America's Morning Headquarters

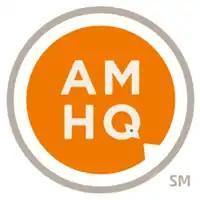

America's Morning Headquarters (formerly Your Weather Today, Morning Rush and AMHQ) is an American morning television program on The Weather Channel. Airing every morning from 6 a.m. to 2 p.m. Eastern Time, the program focuses on morning weather conditions, news and business information from around the country. The program debuted on January 3, 2000, under its original title. If there is a major weather event, it used to air until 10 am, however since 2017, it's usually cut back an hour for additional live broadcasts for "Weather Center Live".